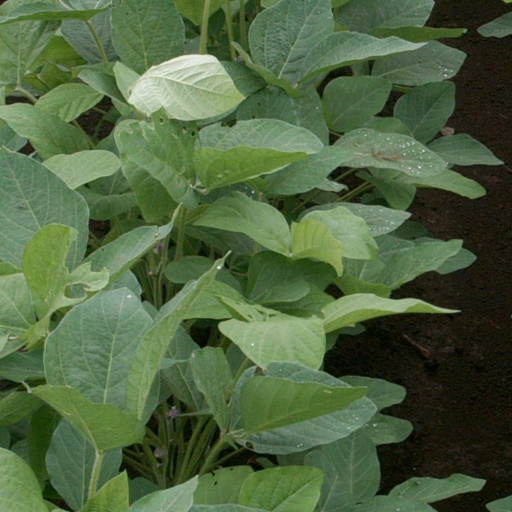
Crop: soybean